Japanese New Zealanders

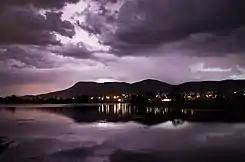
Wellington

In 2013, 1,164 Japanese residents lived in Wellington. The city once housed a Japan Seamen's Hall, which was a recreational hall for Japanese fishermen and sailors while in port in Wellington. Currently, Wellington also hosts an annual 'Japan Festival Wellington'. The festival celebrates the relationship between Japan, Wellington and Wellington's Japanese sister city, Sakai. Located in Wellington is the Japanese Society of Wellington, which promotes Japanese culture in New Zealand. Also in Wellington is the ' choir', with at least 60 members. The choir acts as a support system for Japanese New Zealanders. The group is also involved in cultural events within Wellington.